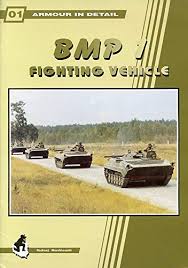
Label: BMP-1